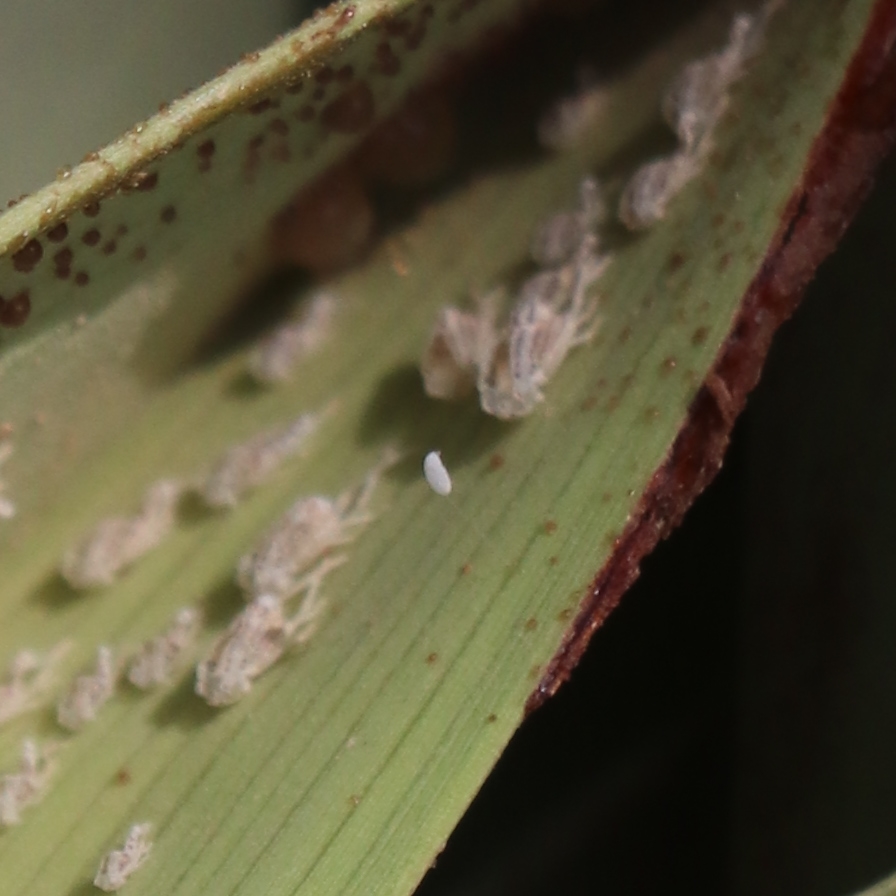
Label: Dubas